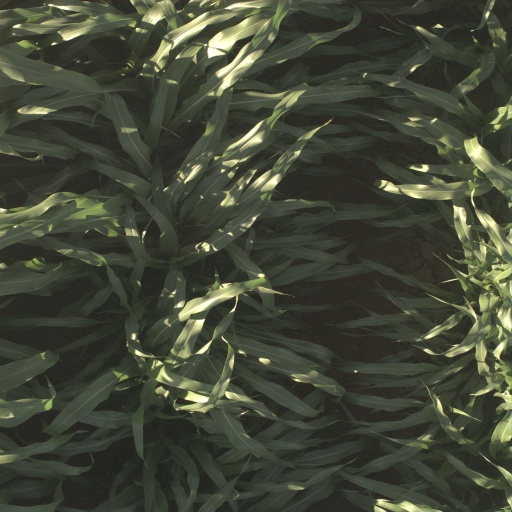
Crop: sorghum